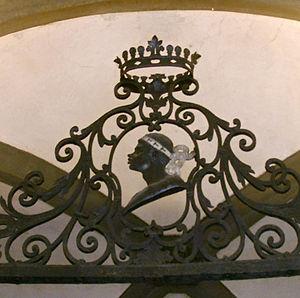
La famille Pucci est une des principales familles politiques de Florence.